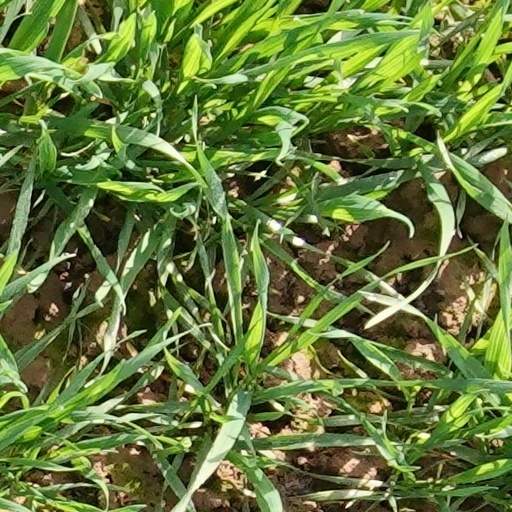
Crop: wheat